Jimmy Pop

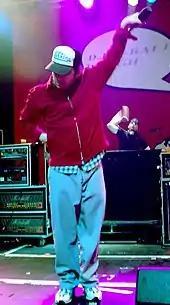
Jimmy Pop performing with the Bloodhound Gang, 2005

Pop collaborated with Bam Margera, Brandon DiCamillo, and Jess Margera as The DiCamillo Sisters to record a Christmas single titled "But Why's It So Cold?" along with an accompanying video. Pop collaborated with dance artist Tomcraft for a song called "Broadsword Calling Danny Boy" in 2006. The song is featured on Tomcraft's official MySpace. In 2007, Pop collaborated with German group Scooter for a song titled "The Shit That Killed Elvis", which was featured on their album "The Ultimate Aural Orgasm". Bam Margera can also be heard in the song's intro. The song reached number 2 in the German Hip Hop chart and remained there for two weeks. In 2010, Pop collaborated with German group Die Atzen for an English version of the song "Disco Pogo" which was featured on the "Jersey Shore" soundtrack. In 2022, he collaborated with Russian Hardbass group Russian Village Boys on their song "Daddy WTF?", with its music video being released on February 22.